Uranium

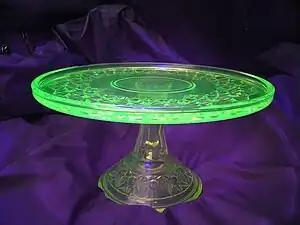
A glass place on a glass stand. The plate is glowing green while the stand is colorless.

Before (and, occasionally, after) the discovery of radioactivity, uranium was primarily used in small amounts for yellow glass and pottery glazes, such as uranium glass and in Fiestaware.